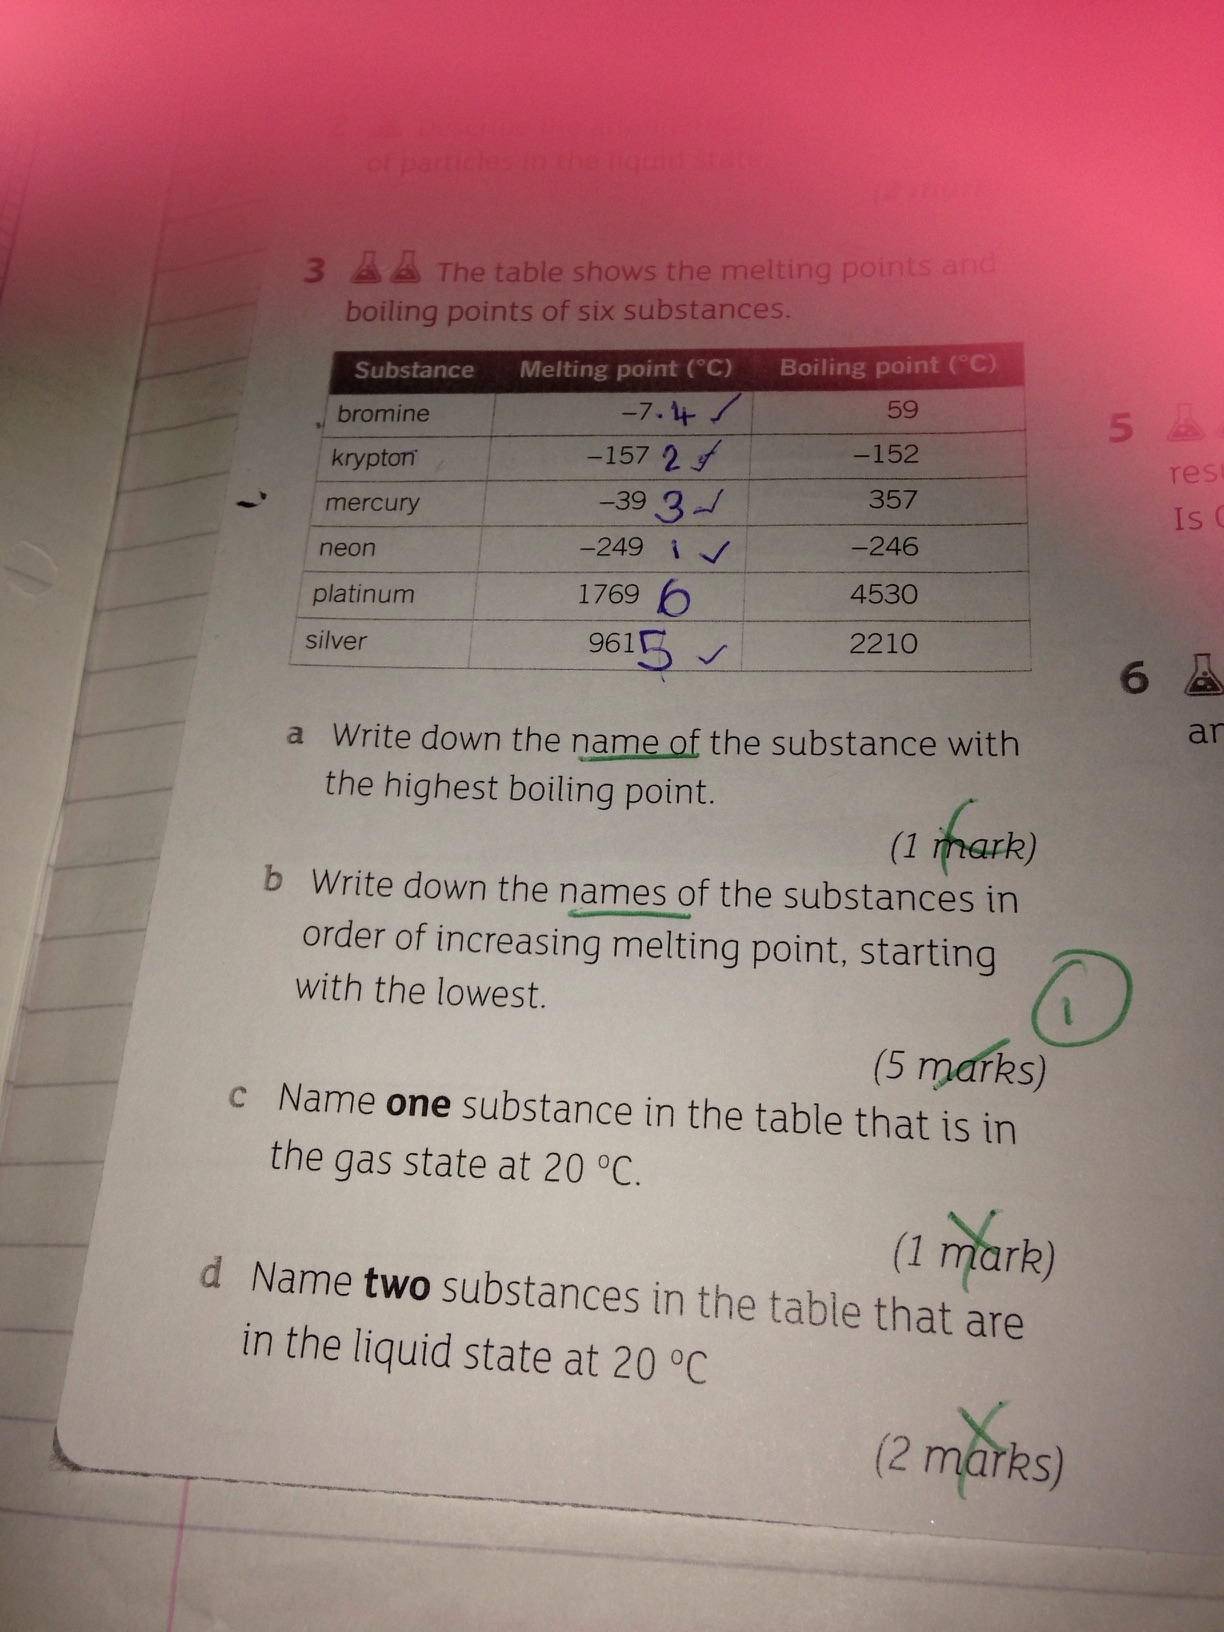Question: Name what substance in the table that is in the gas state at 20 celcius?
Answer: unanswerable